Joseph Lennox Pawan

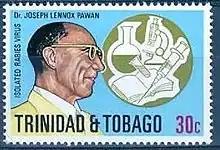
Dr. Joseph Pawan. Commemorative stamp

Joseph Lennox Donation Pawan MBE (6 September 1887 – 3 November 1957) was a Trinidadian bacteriologist who was the first person to show that rabies could be spread by vampire bats to other animals and humans.